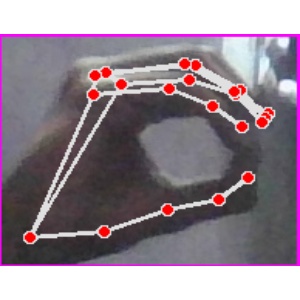
अक्षर: ठ